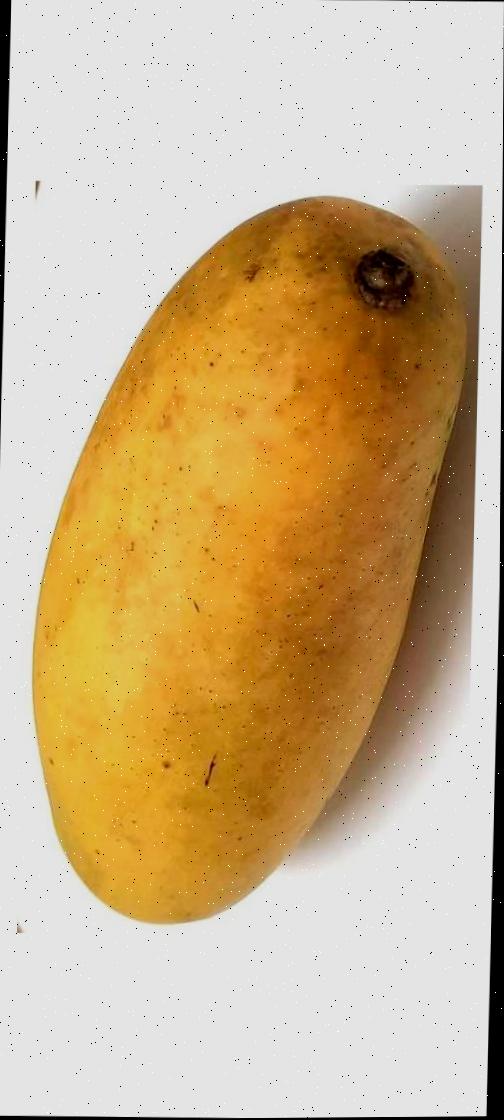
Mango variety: Banana Mango